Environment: real
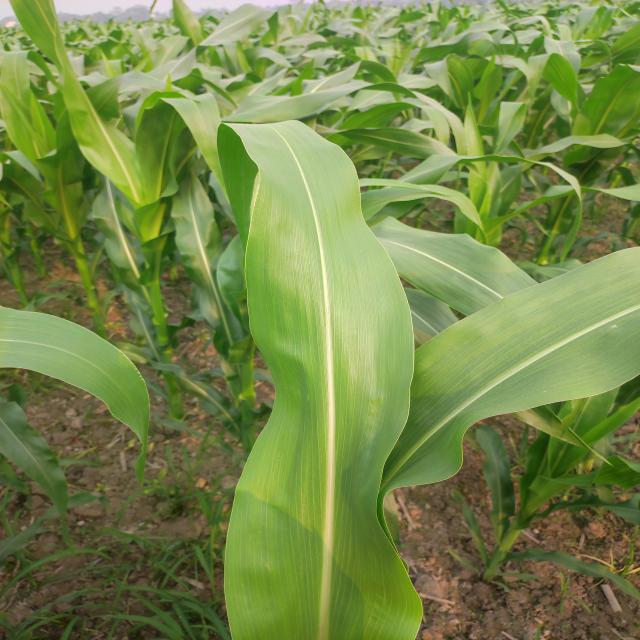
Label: healthy